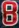
Number: 8